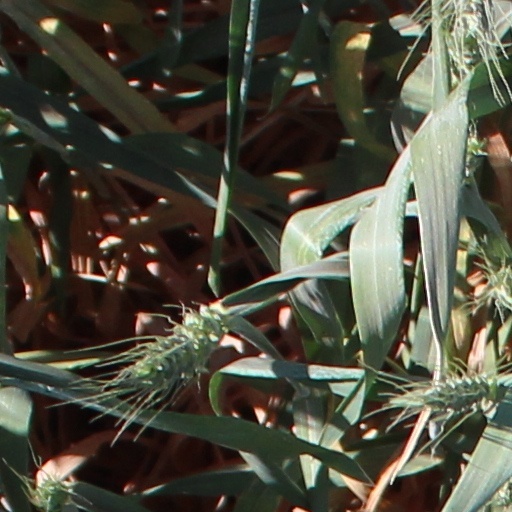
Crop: wheat